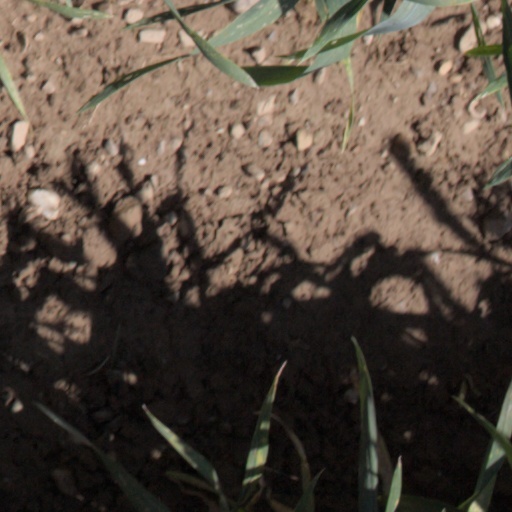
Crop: wheat